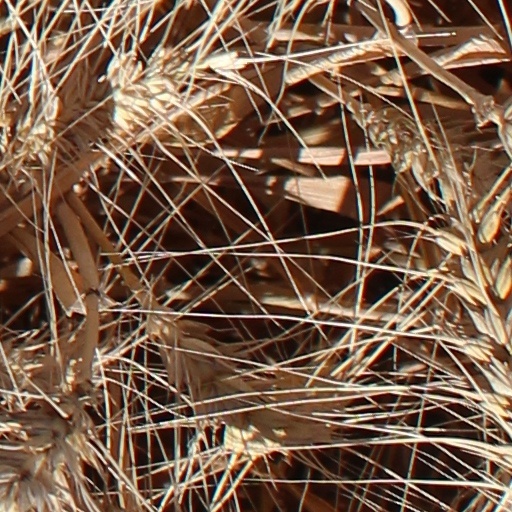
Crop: wheat